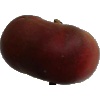
Label: Nectarine Flat 1